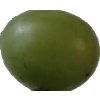
Label: grape